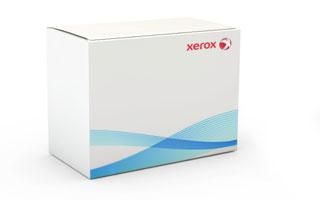
Xerox ADF Roller Kit
Pages 100000
Brand: Xerox
Category: Electronics > Print, Copy, Scan & Fax > Scanners > Drum Scanners